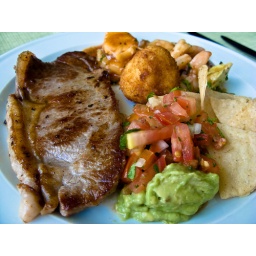
grilled steak, chips with salsa and guacamole, hushpuppy, shrimp ceviche and chicken in orange reduction